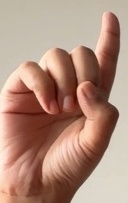
ASL sign: D